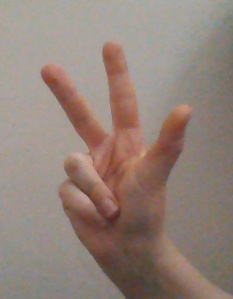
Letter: al